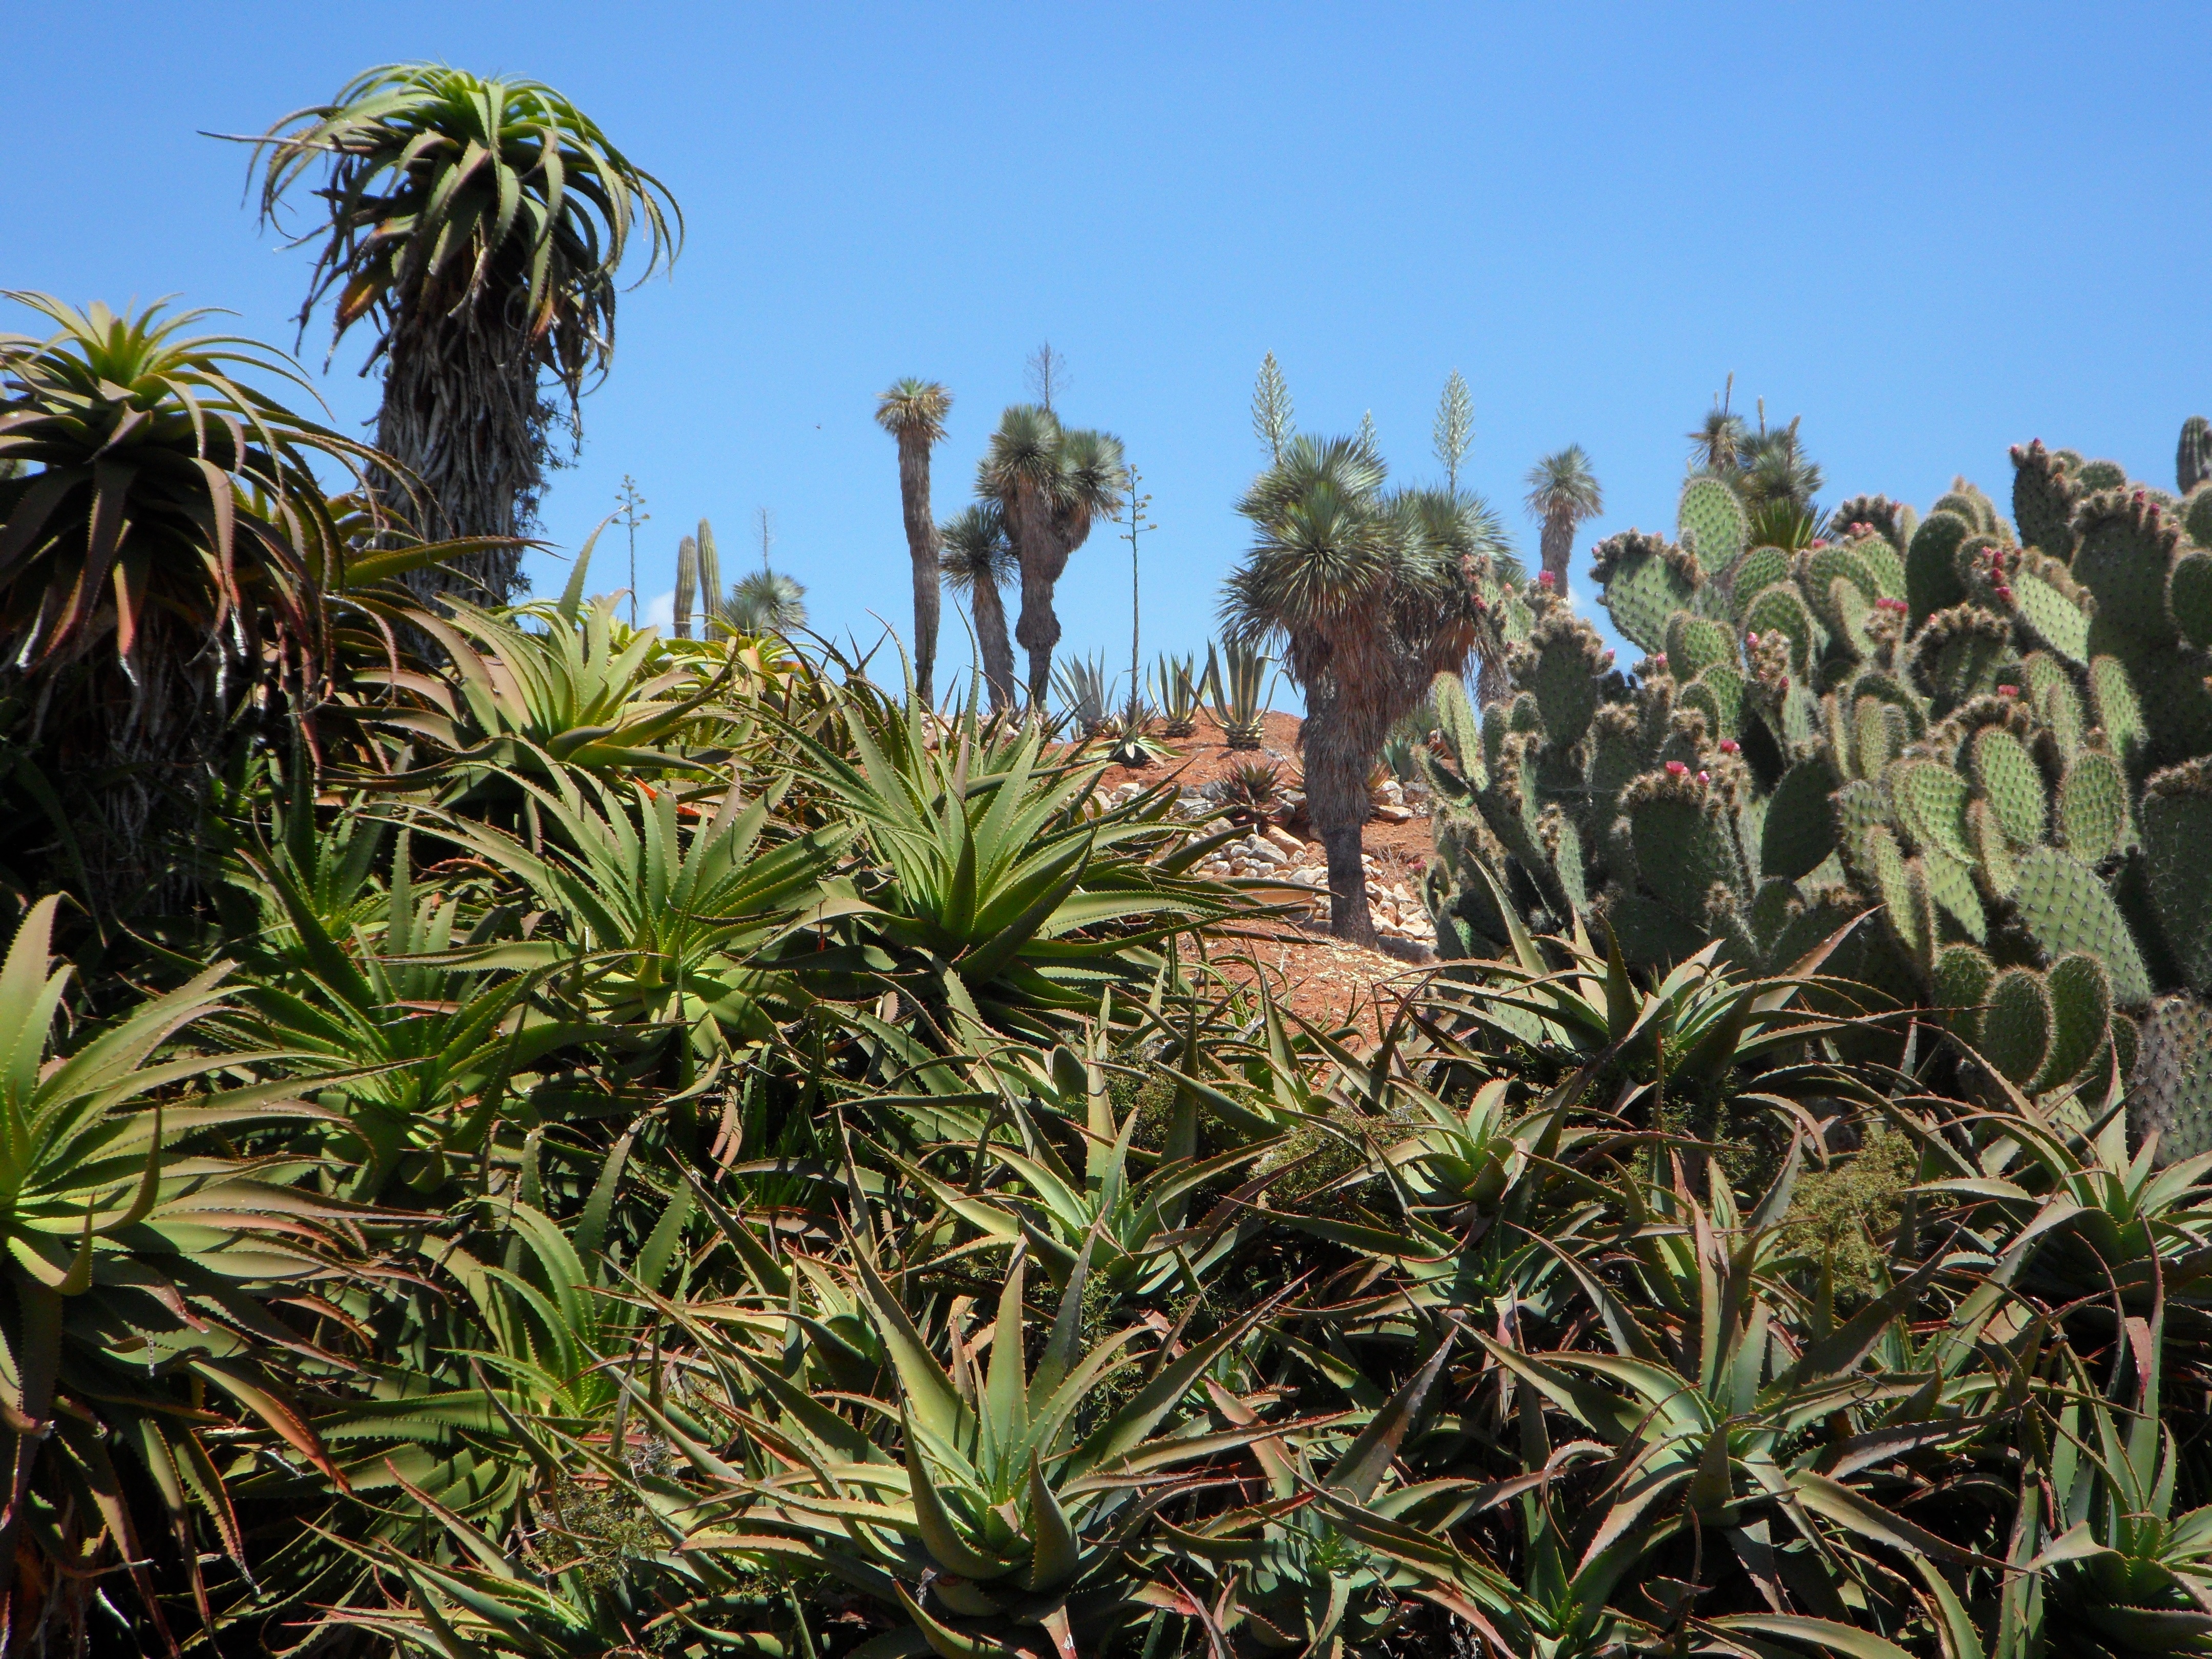
grass, plant, flower, jungle, crop, botany, agriculture, garden, flora, vegetation, plantation, botanical garden, exotic, tropics, flowering plant, exotic plants, grass family, land plant, arecales, palm family